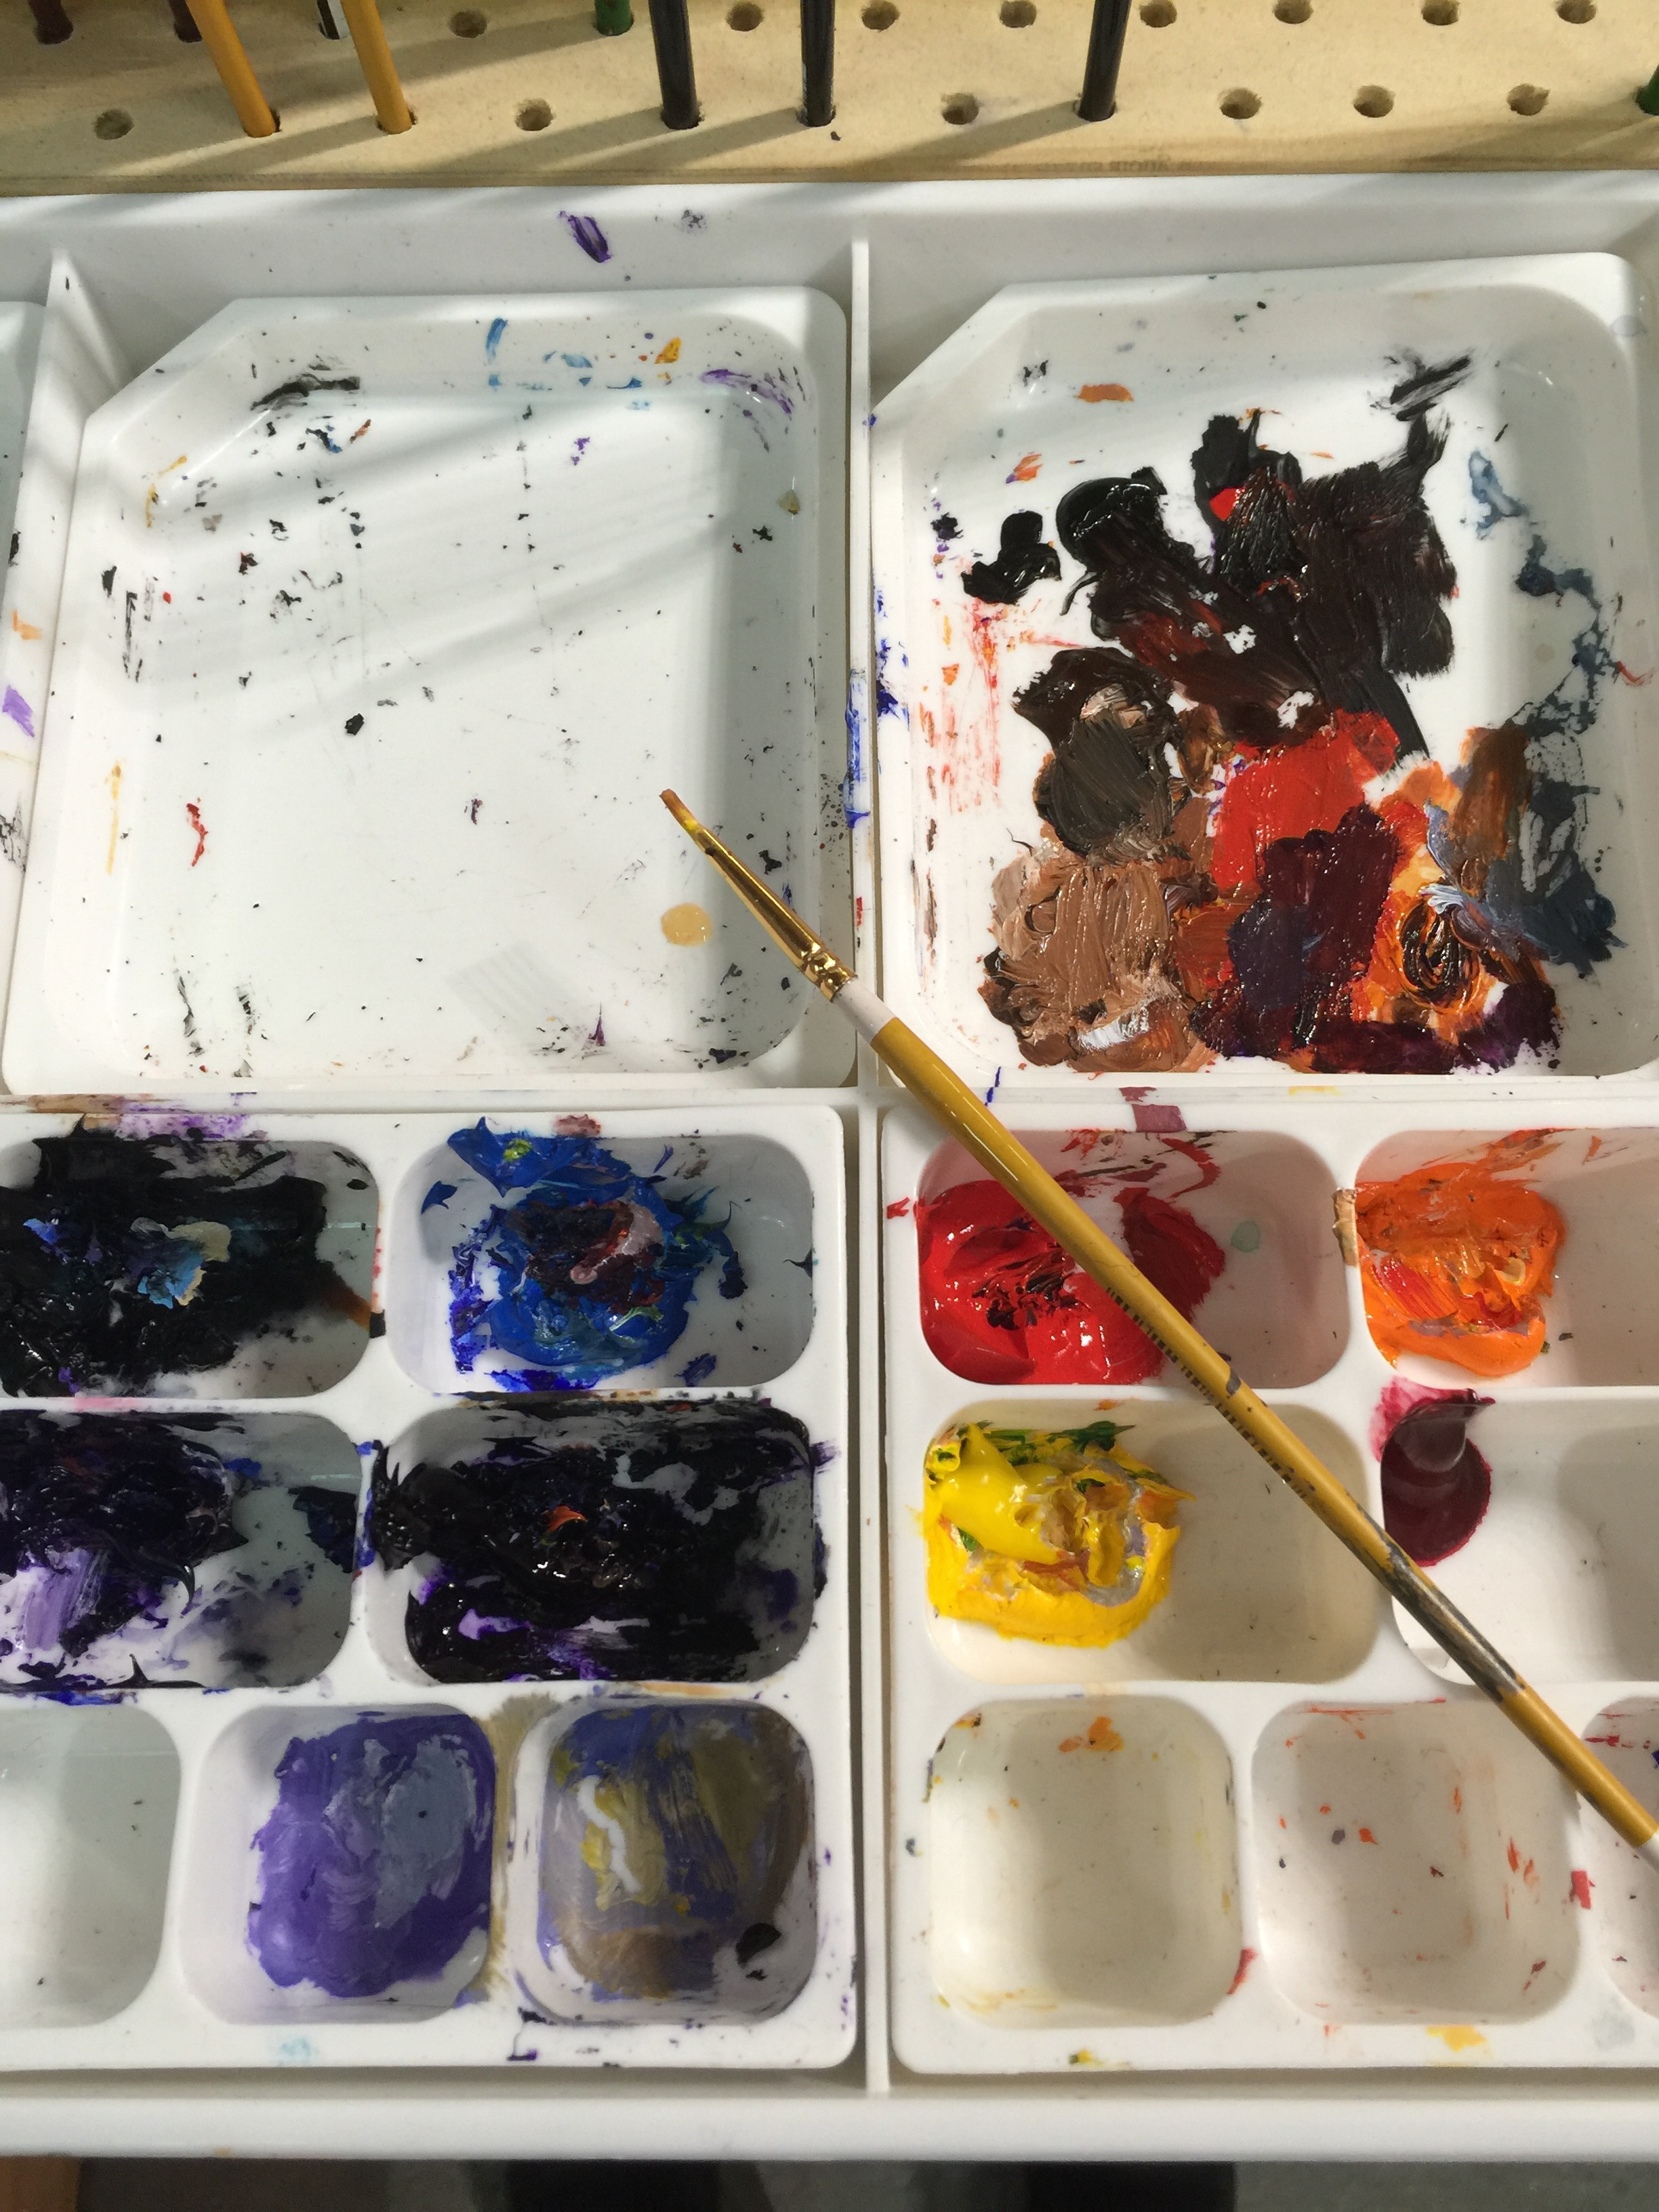
plastic, art, bright colors, artist palette, artist paint, brush and paints